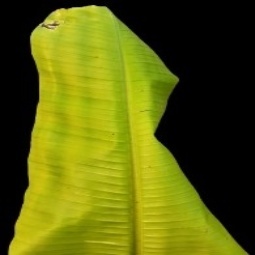
Label: Sulphur